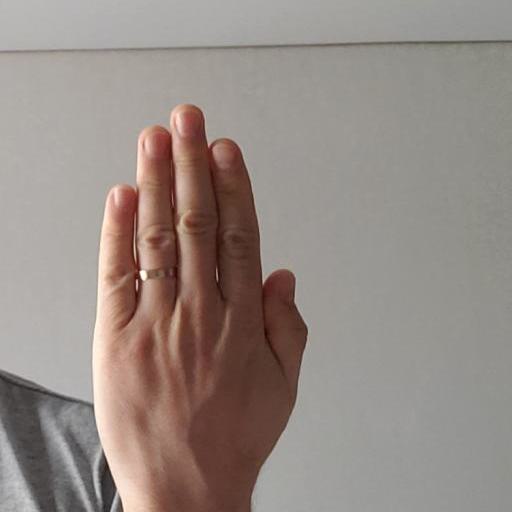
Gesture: stop_inverted